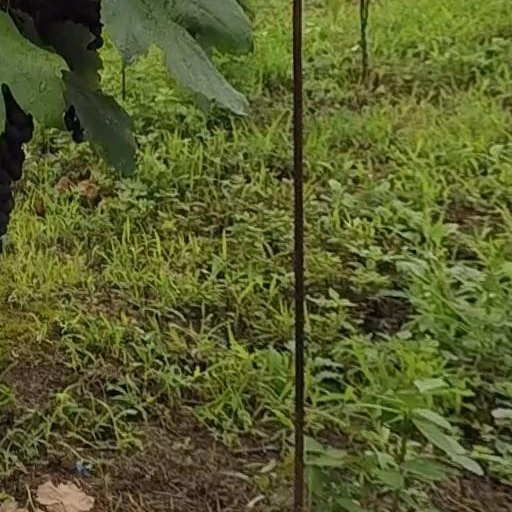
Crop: grape